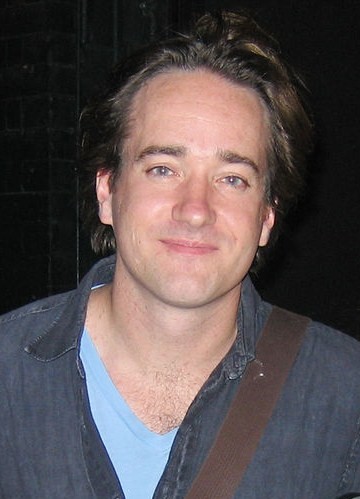
แมทธิว แม็คฟาเดียน

| name = แมทธิว แม็คฟาเดียน
| image = Matthew Macfadyen 2007.jpg
| imagesize = 200px
| caption = แม็คฟาเดียนในปี ค.ศ. 2007
| birthname = เดวิด แมทธิว แม็คฟาเดียน
| location = นอร์ฟอล์ก อังกฤษ
| spouse = คีเลย์ ฮาร์เวส (2004–ปัจจุบัน)
| occupation = นักแสดง
| yearsactive = 1995−ปัจจุบัน
| ตุ๊กตาทอง =
| สุพรรณหงส์ =
| ชมรมวิจารณ์บันเทิง =
| โทรทัศน์ทองคำ =
| imdb_id = 0532193
เดวิด แมทธิว แม็คฟาเดียน (; เกิด 17 ตุลาคม ค.ศ. 1974) เป็นนักแสดงชาวอังกฤษ ผู้ชนะเลิศรางวัลแบฟตาในสาขานักแสดงสมทบชายยอดเยี่ยม จากบทบาทเจ้าหน้าที่หน่วยสืบราชการลับ ทอม ควินน์ ในละครซีรีส์โทรทัศน์บีบีซีเรื่อง "Spooks" ในปี 2005 เขารับบทเป็น มิสเตอร์ฟิตซ์วิลเลี่ยม ดาร์ซี่ ในภาพยนตร์เรื่อง "ดอกไม้ทรนงกับชายชาติผยอง" คู่กับ คีร์รา ไนท์ลีย์ นอกนี้นี้เขาเป็นที่รู้จักกันดีในภาพยนตร์เรื่อง "Frost/Nixon" ในปี 2015 เขารับบทเป็นกาย ลียง เพลย์แฟร์ ในละครซีรีส์เรื่อง "The Enfield Haunting"
== แหล่งข้อมูลอื่น ==
*
หมวดหมู่:บุคคลที่เกิดในปี พ.ศ. 2517
หมวดหมู่:ชาวอังกฤษเชื้อสายสกอตแลนด์
หมวดหมู่:ชาวอังกฤษเชื้อสายเวลส์
หมวดหมู่:บุคคลที่ยังมีชีวิตอยู่
หมวดหมู่:นักแสดงชายชาวอังกฤษ